Warrior Nun Areala

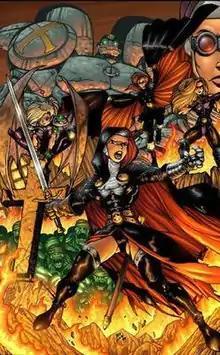
Warrior Nun Sister Shannon, surrounded by supporting cast members. From the cover of "Warrior Nun Areala" Volume 3 #1.

Warrior Nun Areala is a manga-style American comic book character created by Ben Dunn and published by Antarctic Press, first appearing in "Ninja High School" #37 in March 1993 as Shanna Masters.